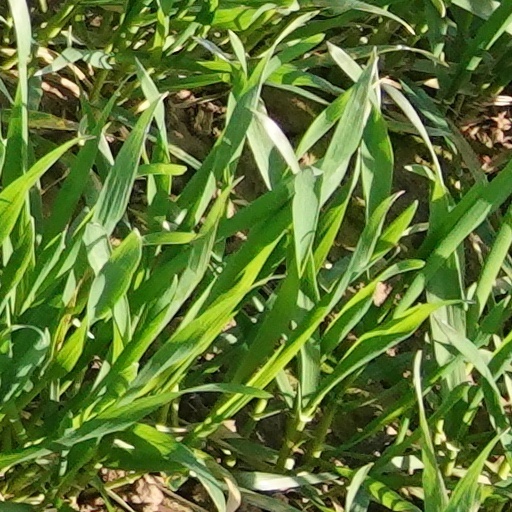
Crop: wheat